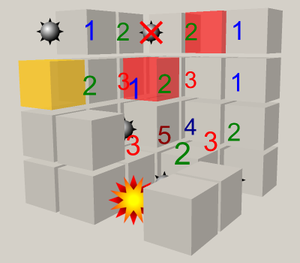
Le démineur est un jeu de réflexion dont le but est de localiser des mines cachées dans un champ virtuel avec pour seule indication le nombre de mines dans les zones adjacentes.